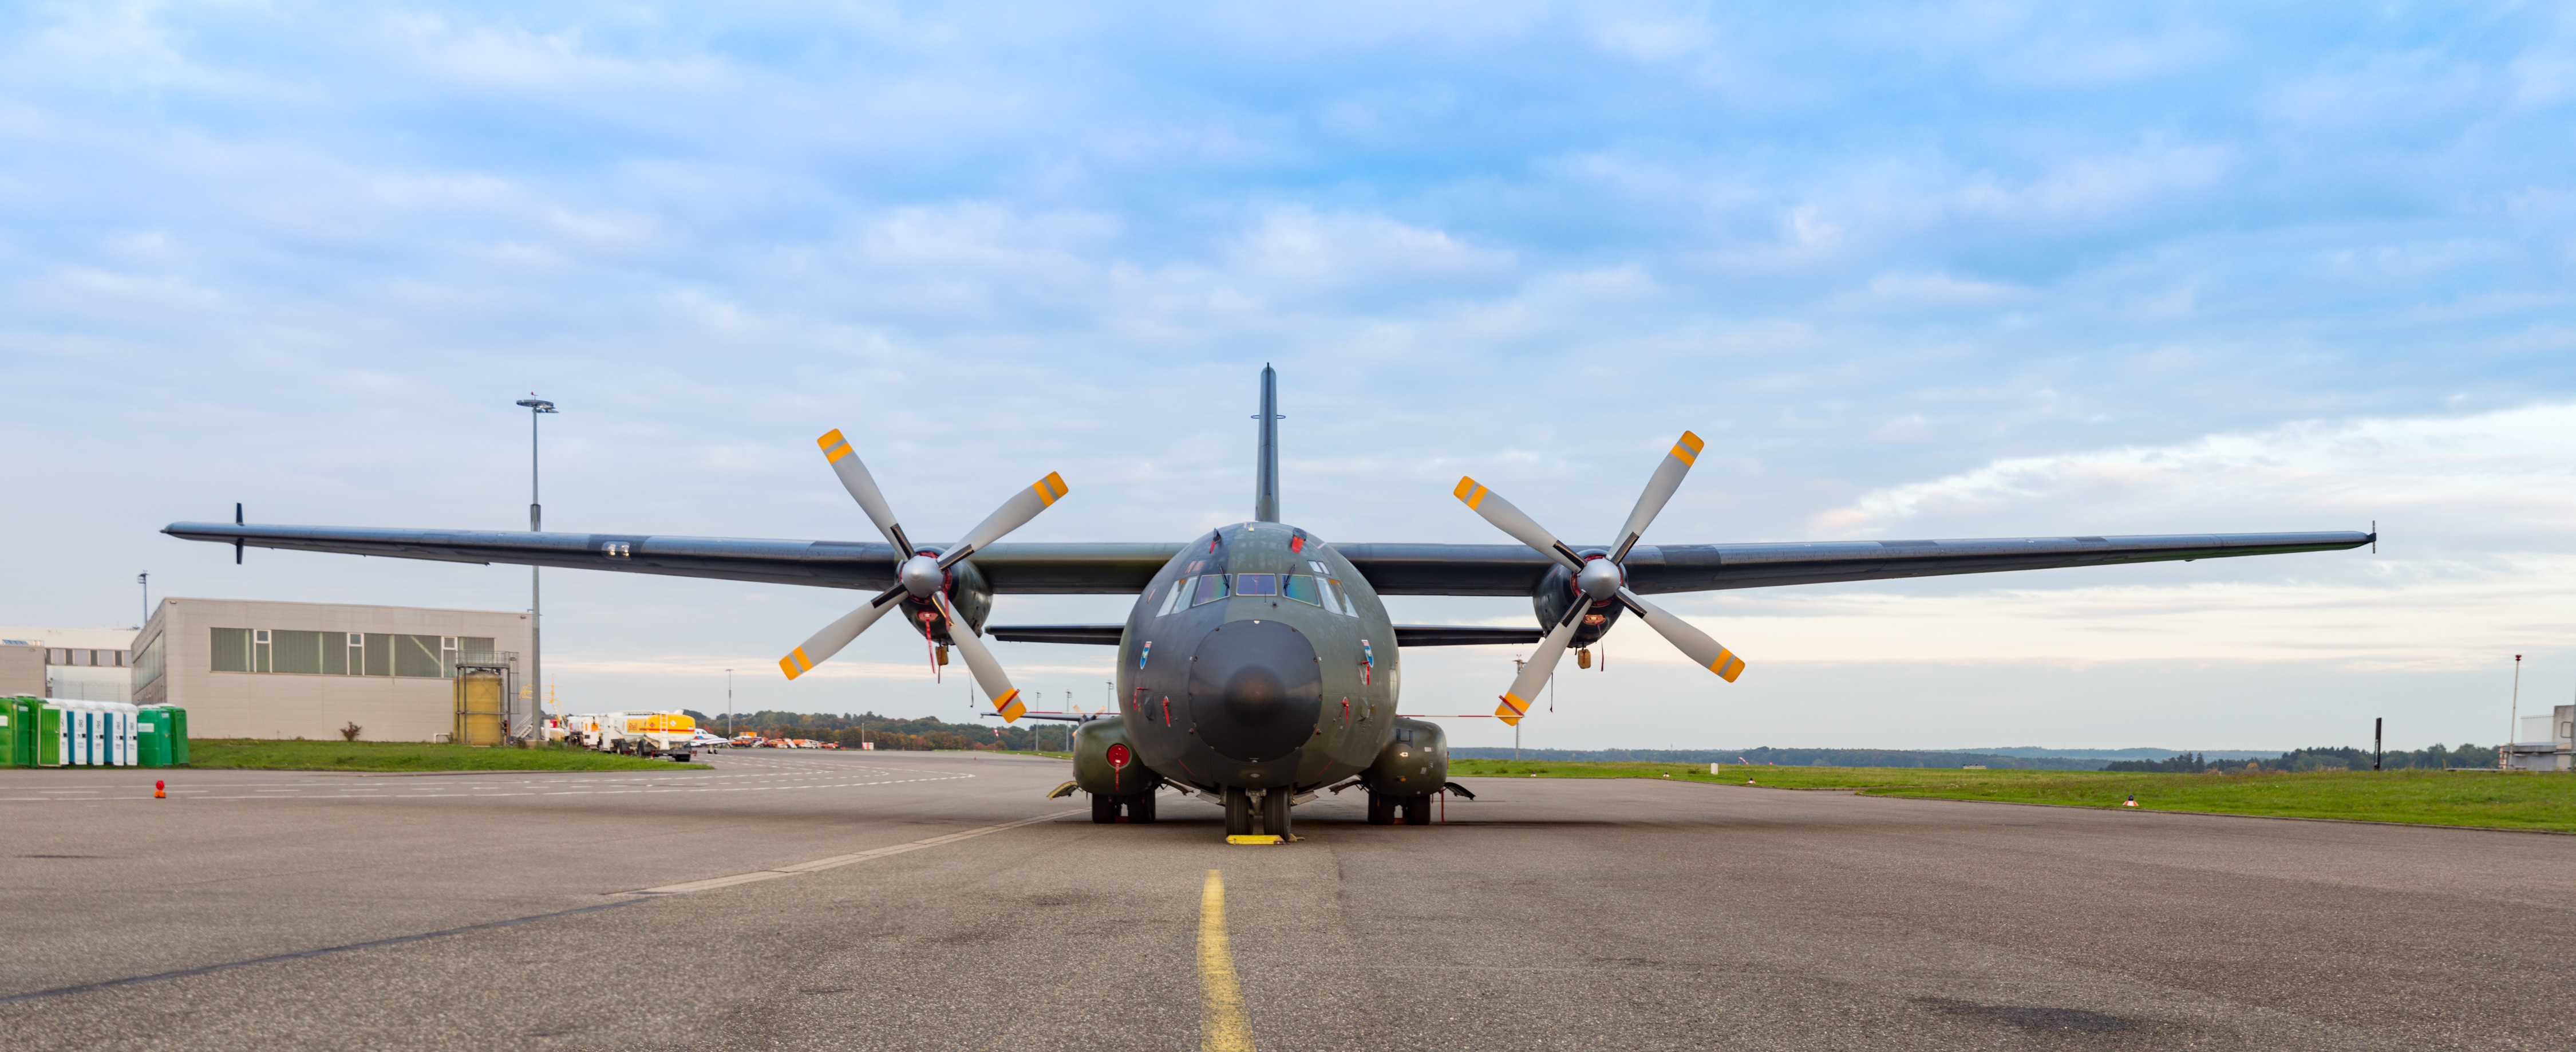
airplane, aircraft, vehicle, airline, aviation, flight, takeoff, bundeswehr, air force, cargo aircraft, military aircraft, atmosphere of earth, aerospace engineering, aircraft engine, propeller driven aircraft, military transport aircraft, lockheed c 130 hercules